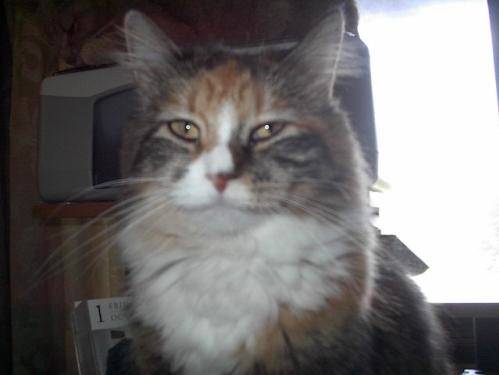
Label: cat